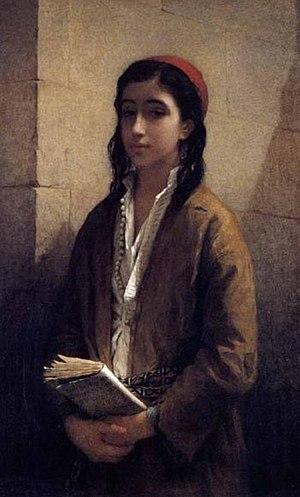
Sophie de Bouteiller, dit Henriette Browne, est une peintre de genre française, née en 1829 à Paris et morte en 1901. Elle est également connue sous le nom de Mᵐᵉ de Saux de par son mariage le 14 juin 1855 avec le diplomate Jules Henry de Saux, ministre plénipotentiaire et secrétaire du comte Walewski.